Art of the 2019–2020 Hong Kong protests

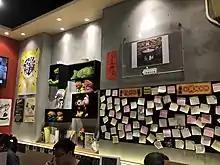
A restaurant in Hong Kong replaced all their post-it messages with empty post-it notes to prevent from prosecution in relation to the national security law, March 2021

Under political pressure, a lot of artists resort to self-censorship and have made plans to leave the city so to restart art creation in countries where freedom of expression and criticism on government is allowed. Other examples of censorship occurring includes, banning pro-democracy book prints within publishing sector, pro-democracy and political books removed from shelves, protest artworks in shops and public spaces have been reluctantly removed, Lennon Walls inside shops were removed. Some kept their Lennon Walls but replaced the messages with empty post-it notes to keep the spirit alive without breaching the law. Protest arts were replaced with blank paper to reflect the "white terror" brought by the law. Remaining pieces of the original Lady Liberty Hong Kong have been transferred to a hidden location, in a café at Sham Shui Po, to avoid unwanted attention while exhibiting the pieces.